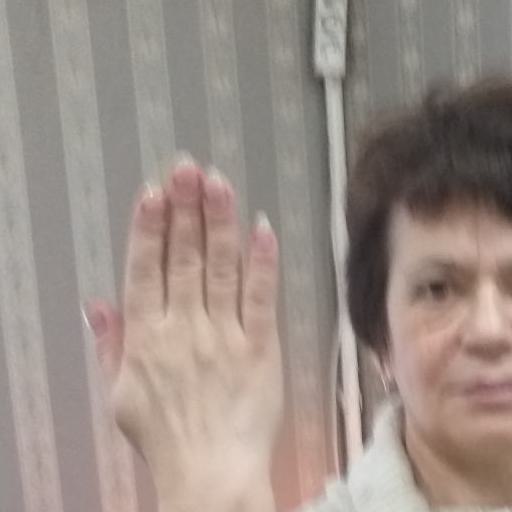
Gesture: stop_inverted